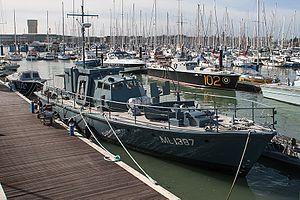
Un Motor Launch est un petit navire militaire en service dans la marine britannique au cours de la Seconde Guerre mondiale. Mesurant de 18 à 35 mètres de long, ces navires sont utilisés pour la défense côtière face à la menace sous-marine que représentent les U-boot allemands. Ils bénéficient d'un armement relativement léger : un canon, quelques mitrailleuses et grenades anti-sous-marine. Ils ont été notamment utilisés lors du débarquement de Normandie en tant que vedettes de contrôle en tête des convois, servant à guider les embarcations qui suivent.
Dunkerque est un film de guerre américano-britannico-franco-néerlandais écrit et réalisé par Christopher Nolan, sorti en 2017. Il traite de l'opération Dynamo, qui permet le rembarquement des troupes britanniques coincées dans la poche de Dunkerque, à la fin de la campagne de France.
Le HMS Medusa est un Motor Launch britannique de défense portuaire, construit en 1943, connu sous le nom anglais de Harbour Defence Motor Launch. Il est le dernier à être resté dans sa configuration militaire originale. Détenu depuis par le The Medusa Trust il est basé au port de Gosport.